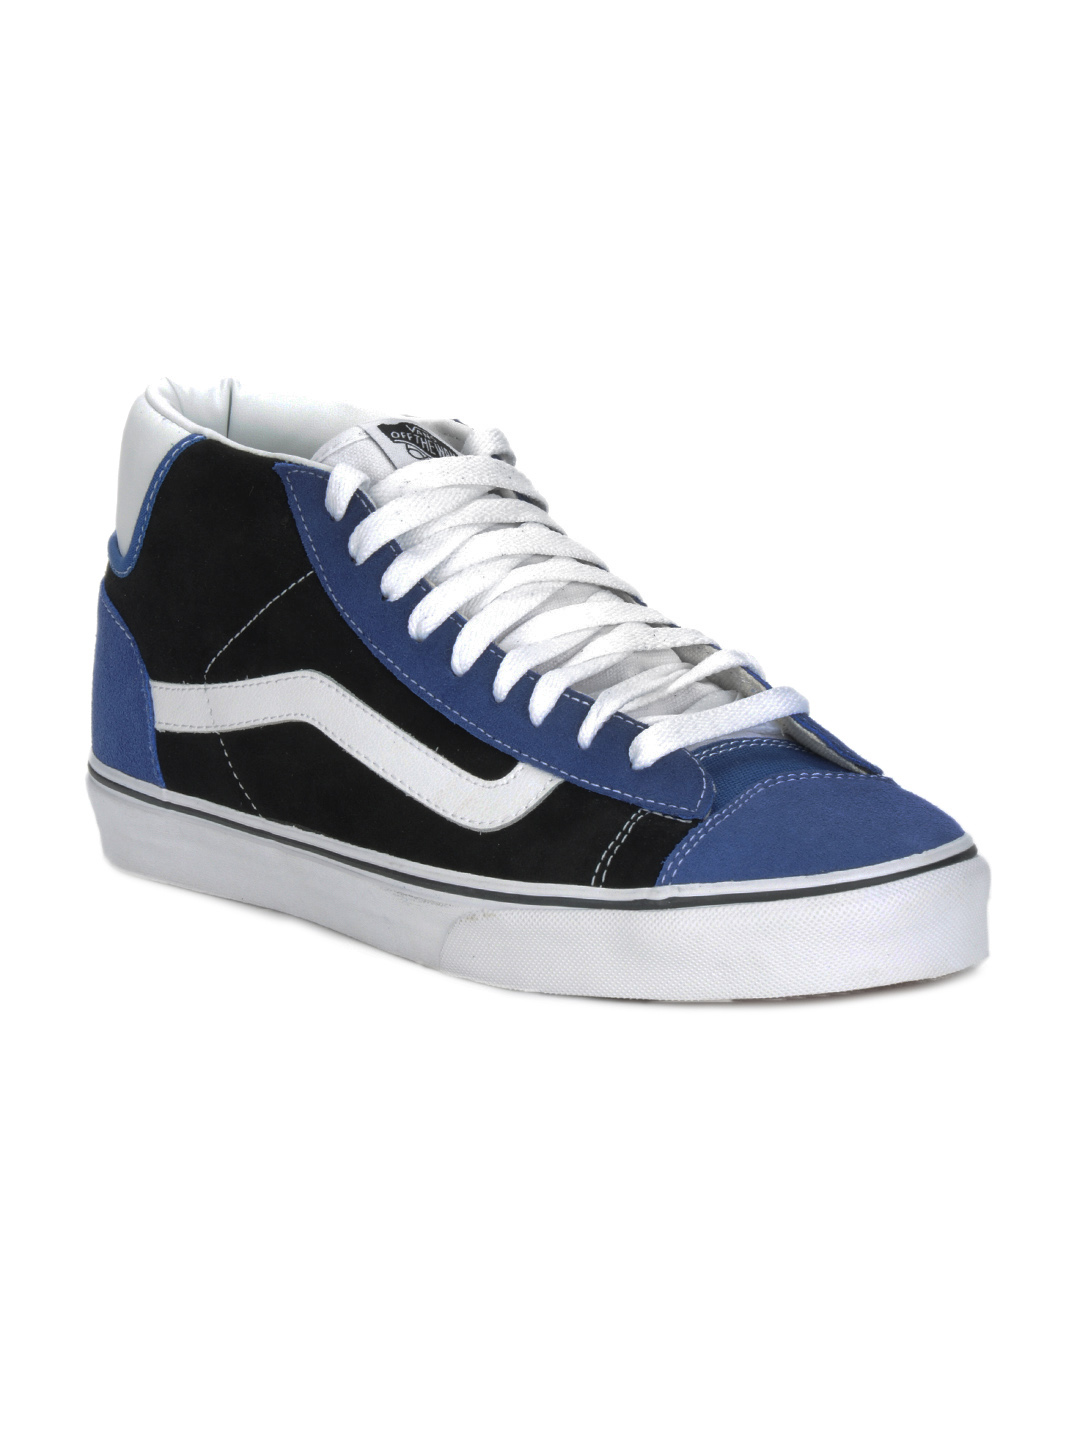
Vans Men Black & Blue Mid Skool Shoes
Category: Footwear / Shoes / Casual Shoes
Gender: Men
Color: Black
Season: Summer 2012
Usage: Casual